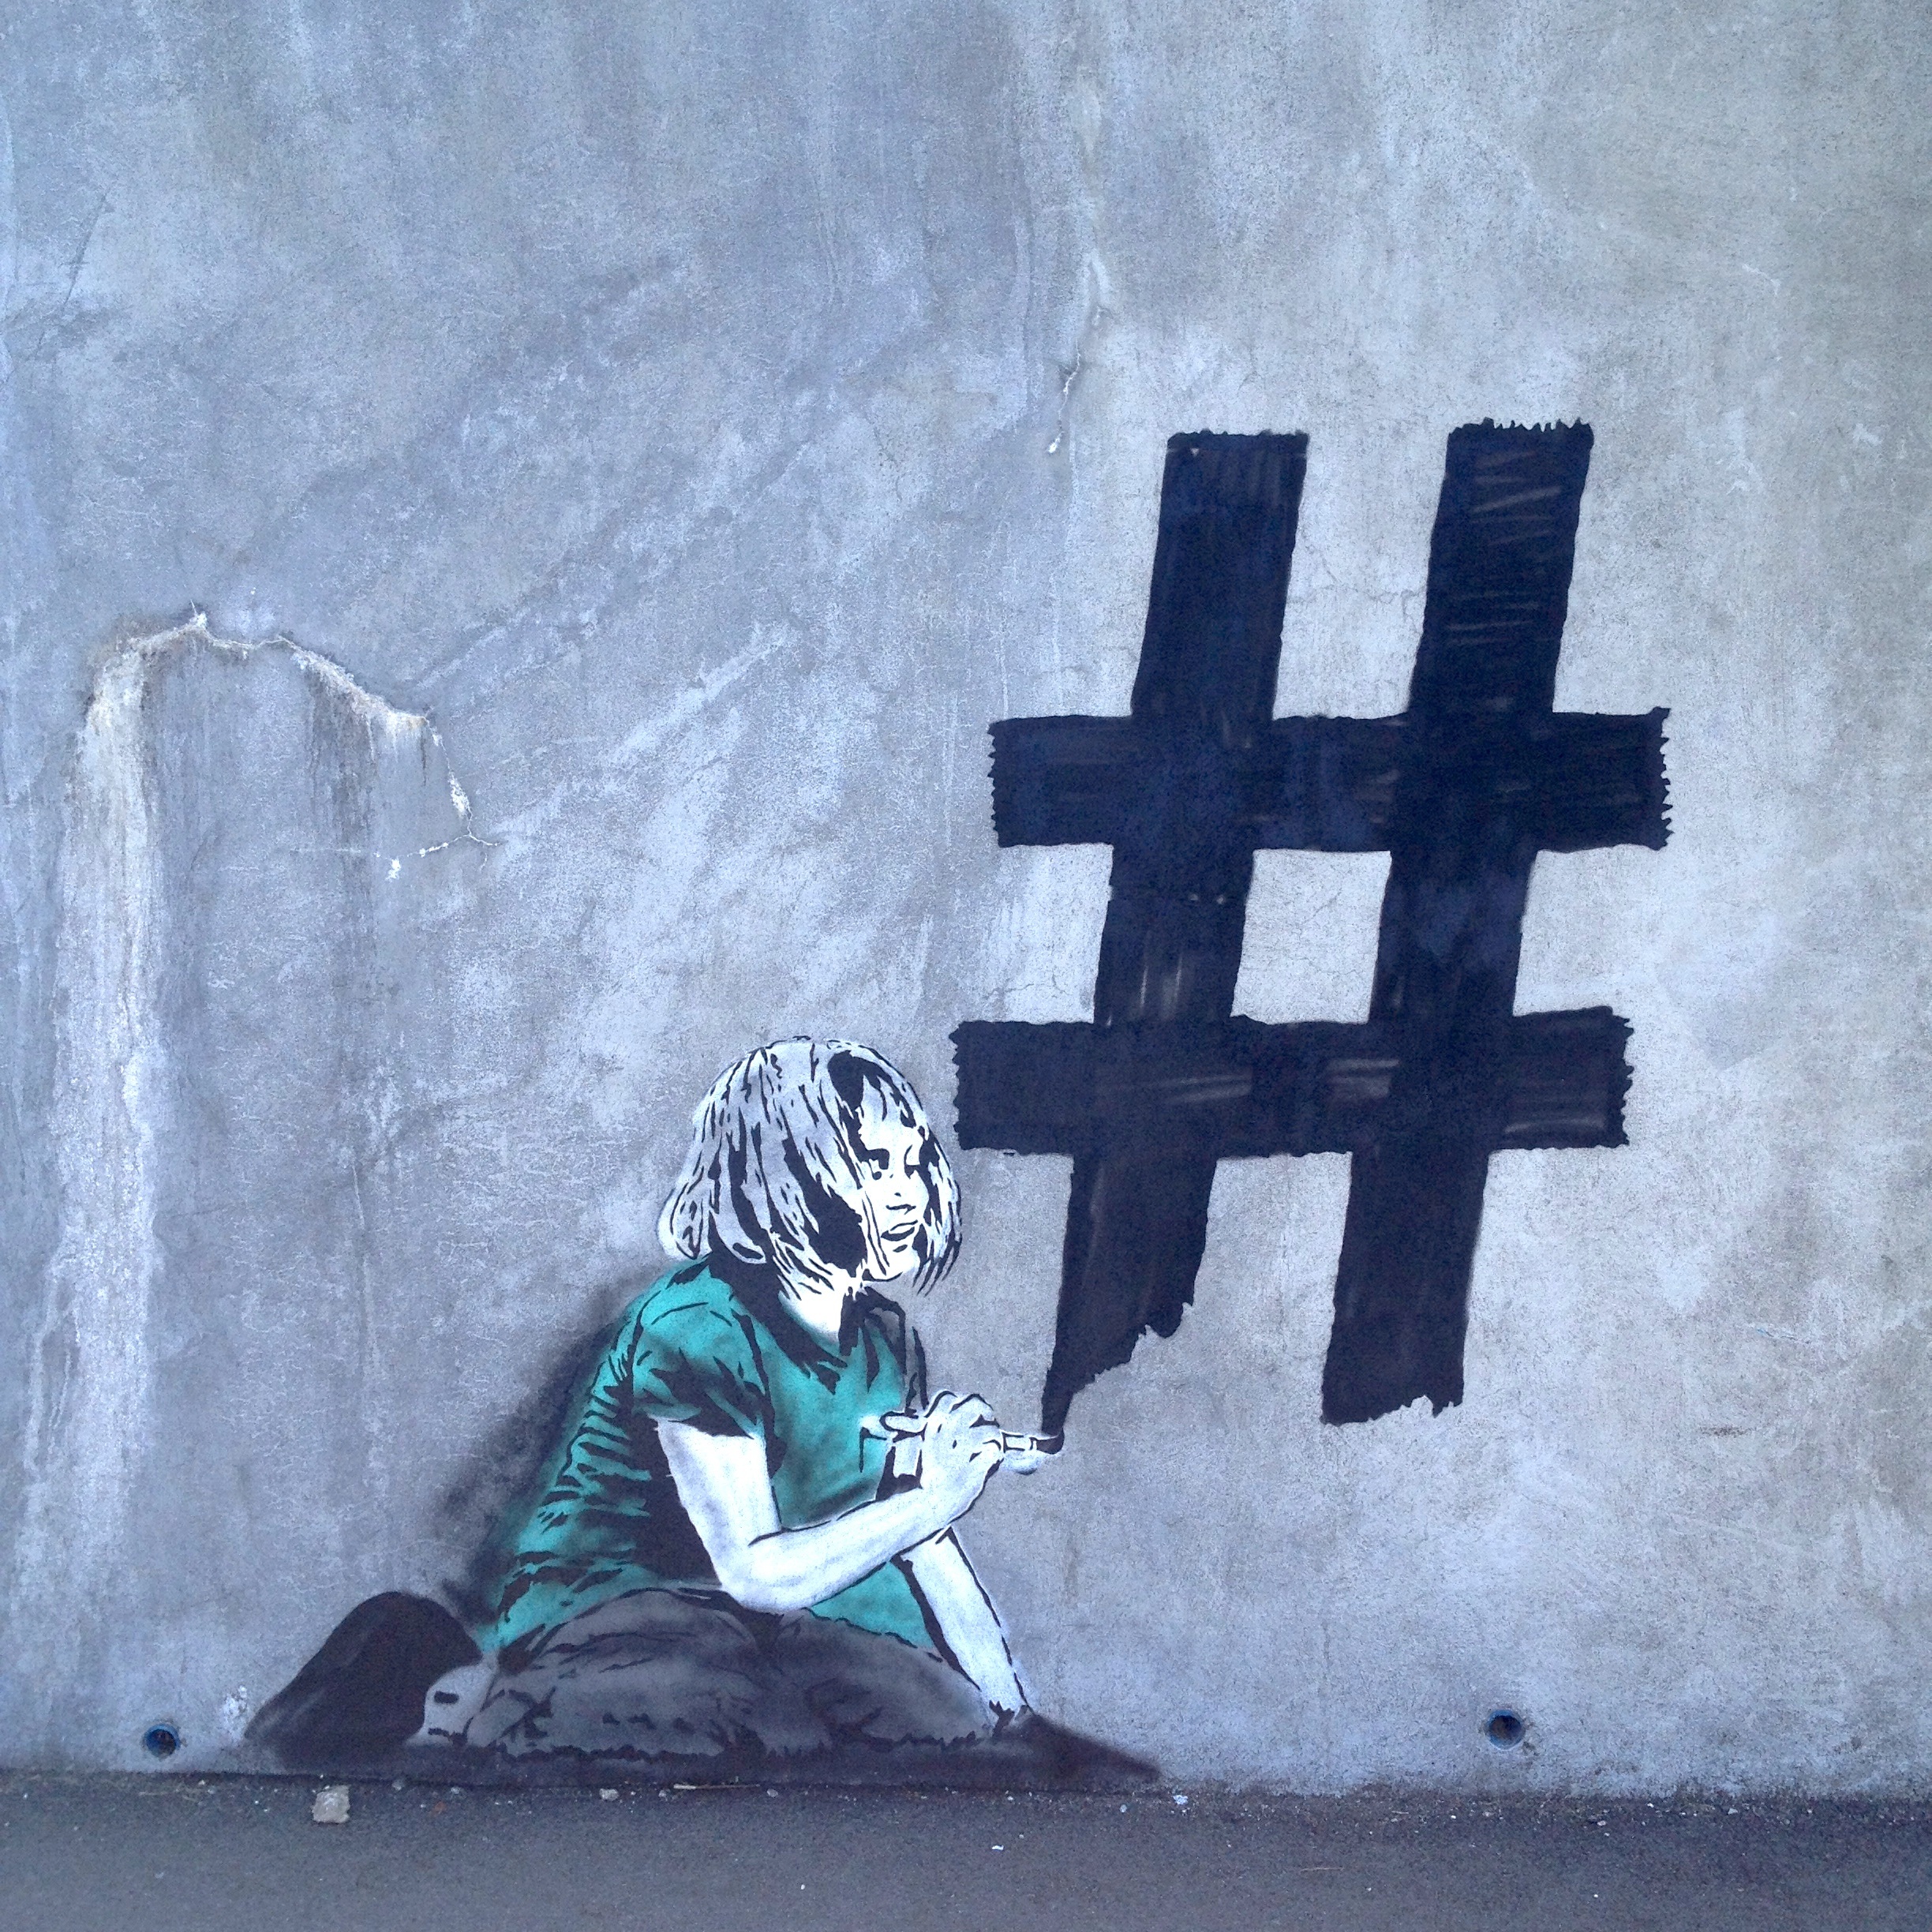
snow, winter, white, urban, wall, ice, gray, blue, graffiti, sad, art, canada, british columbia, girlvancouver